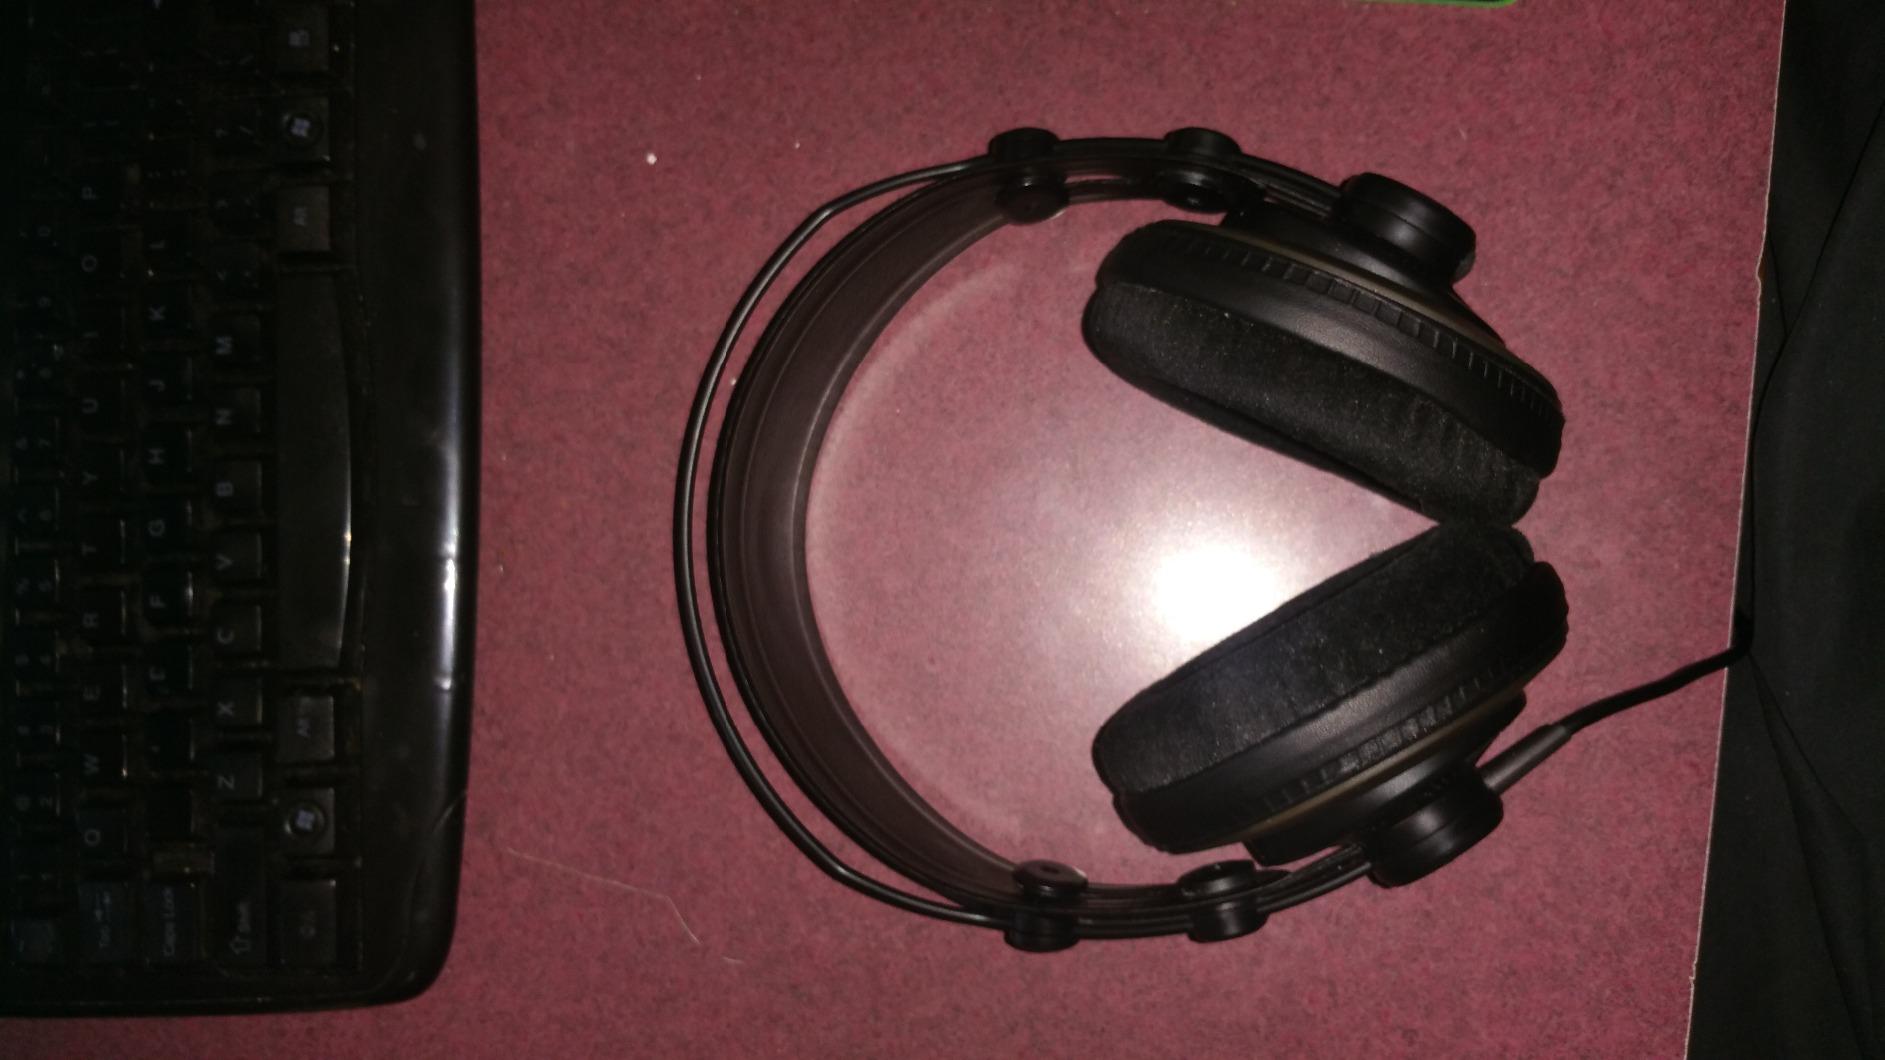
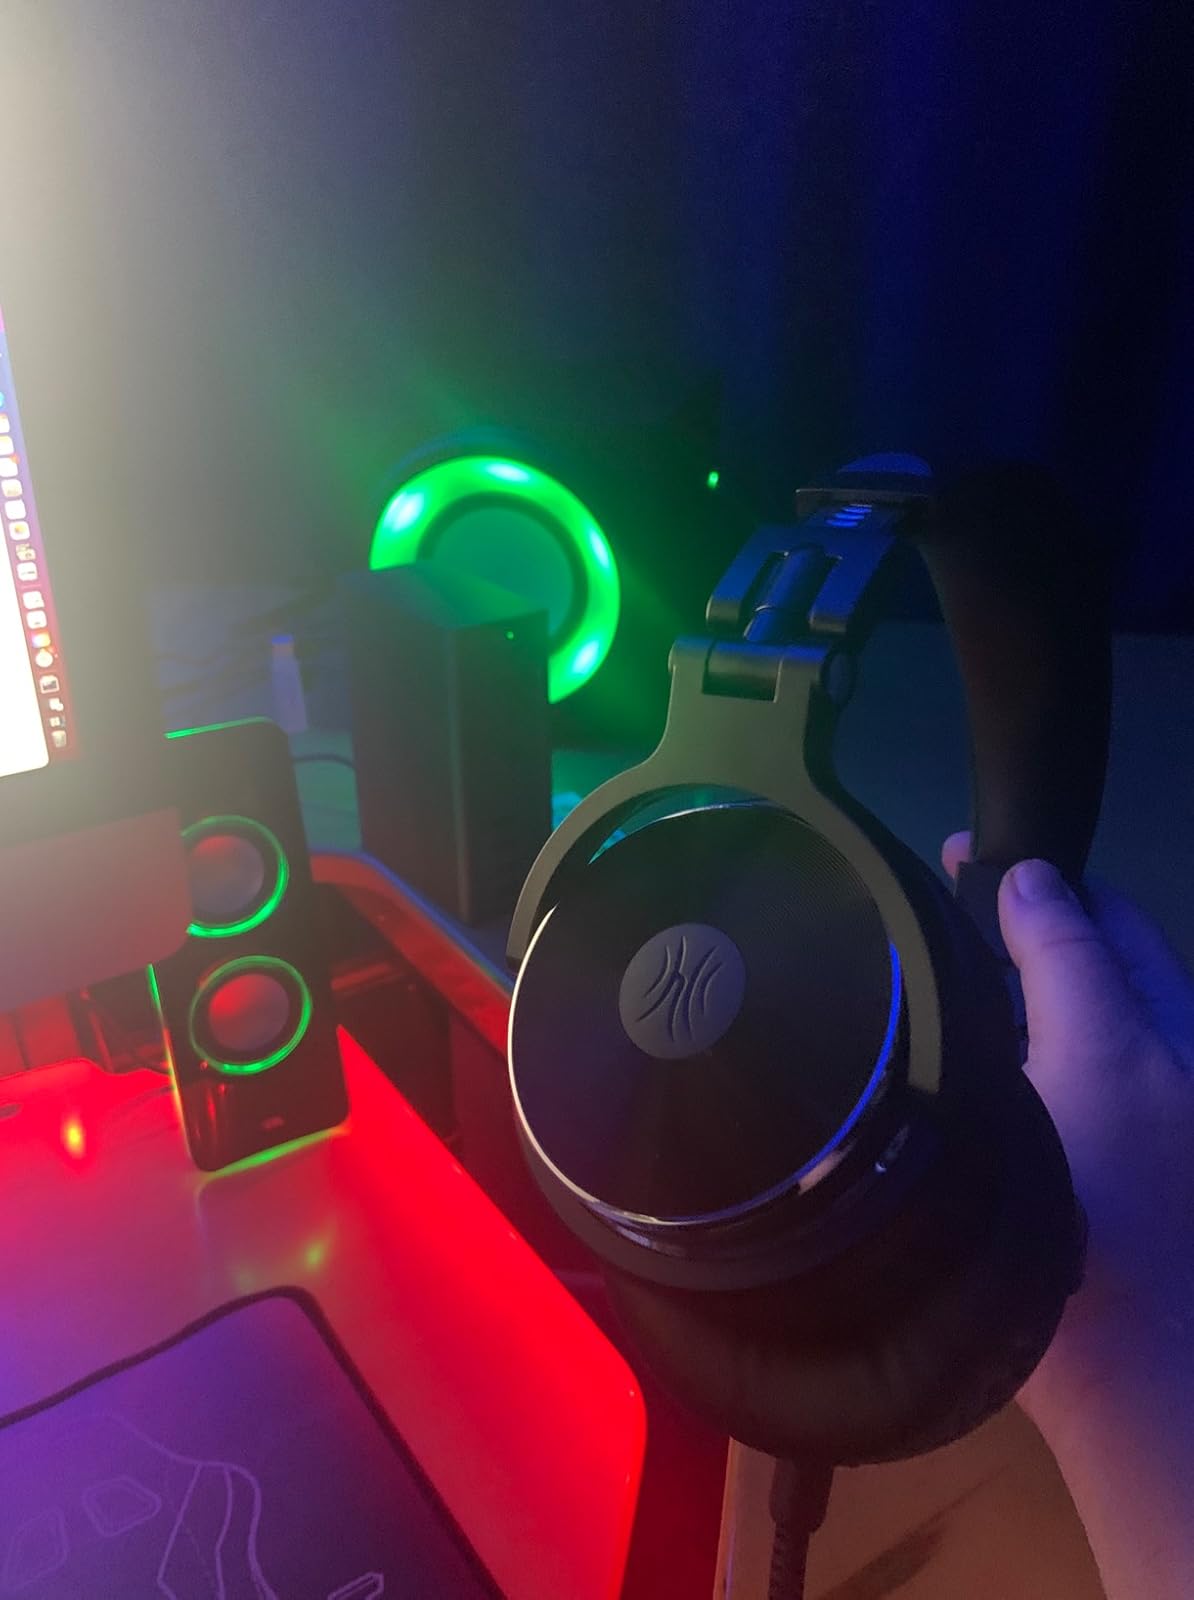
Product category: headphones
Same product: no